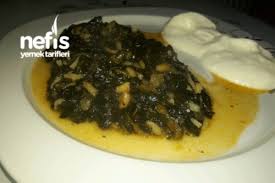
Yemek: ispanak